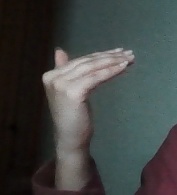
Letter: khaa